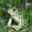
Label: frog